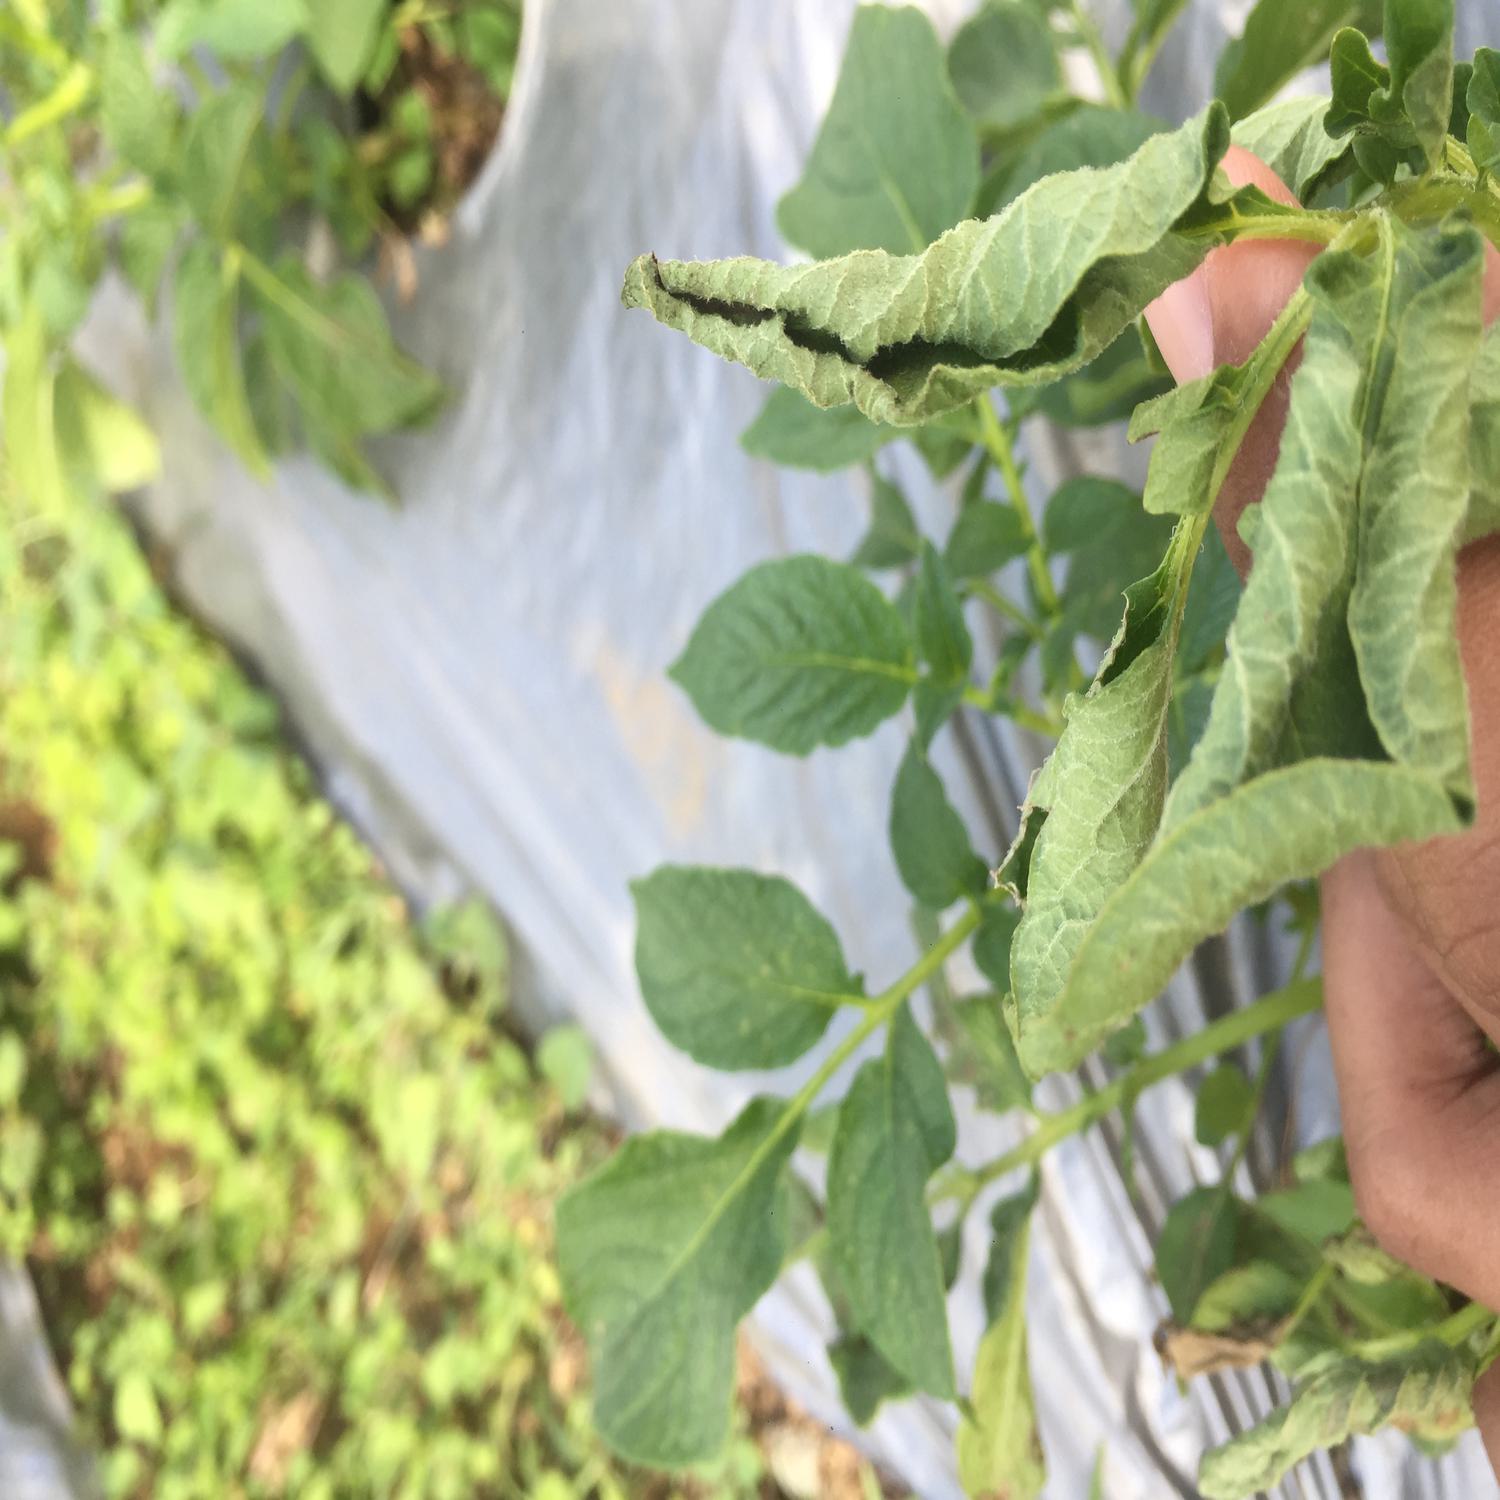
Label: Bacteria